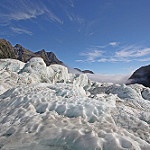
Scene: Outdoor